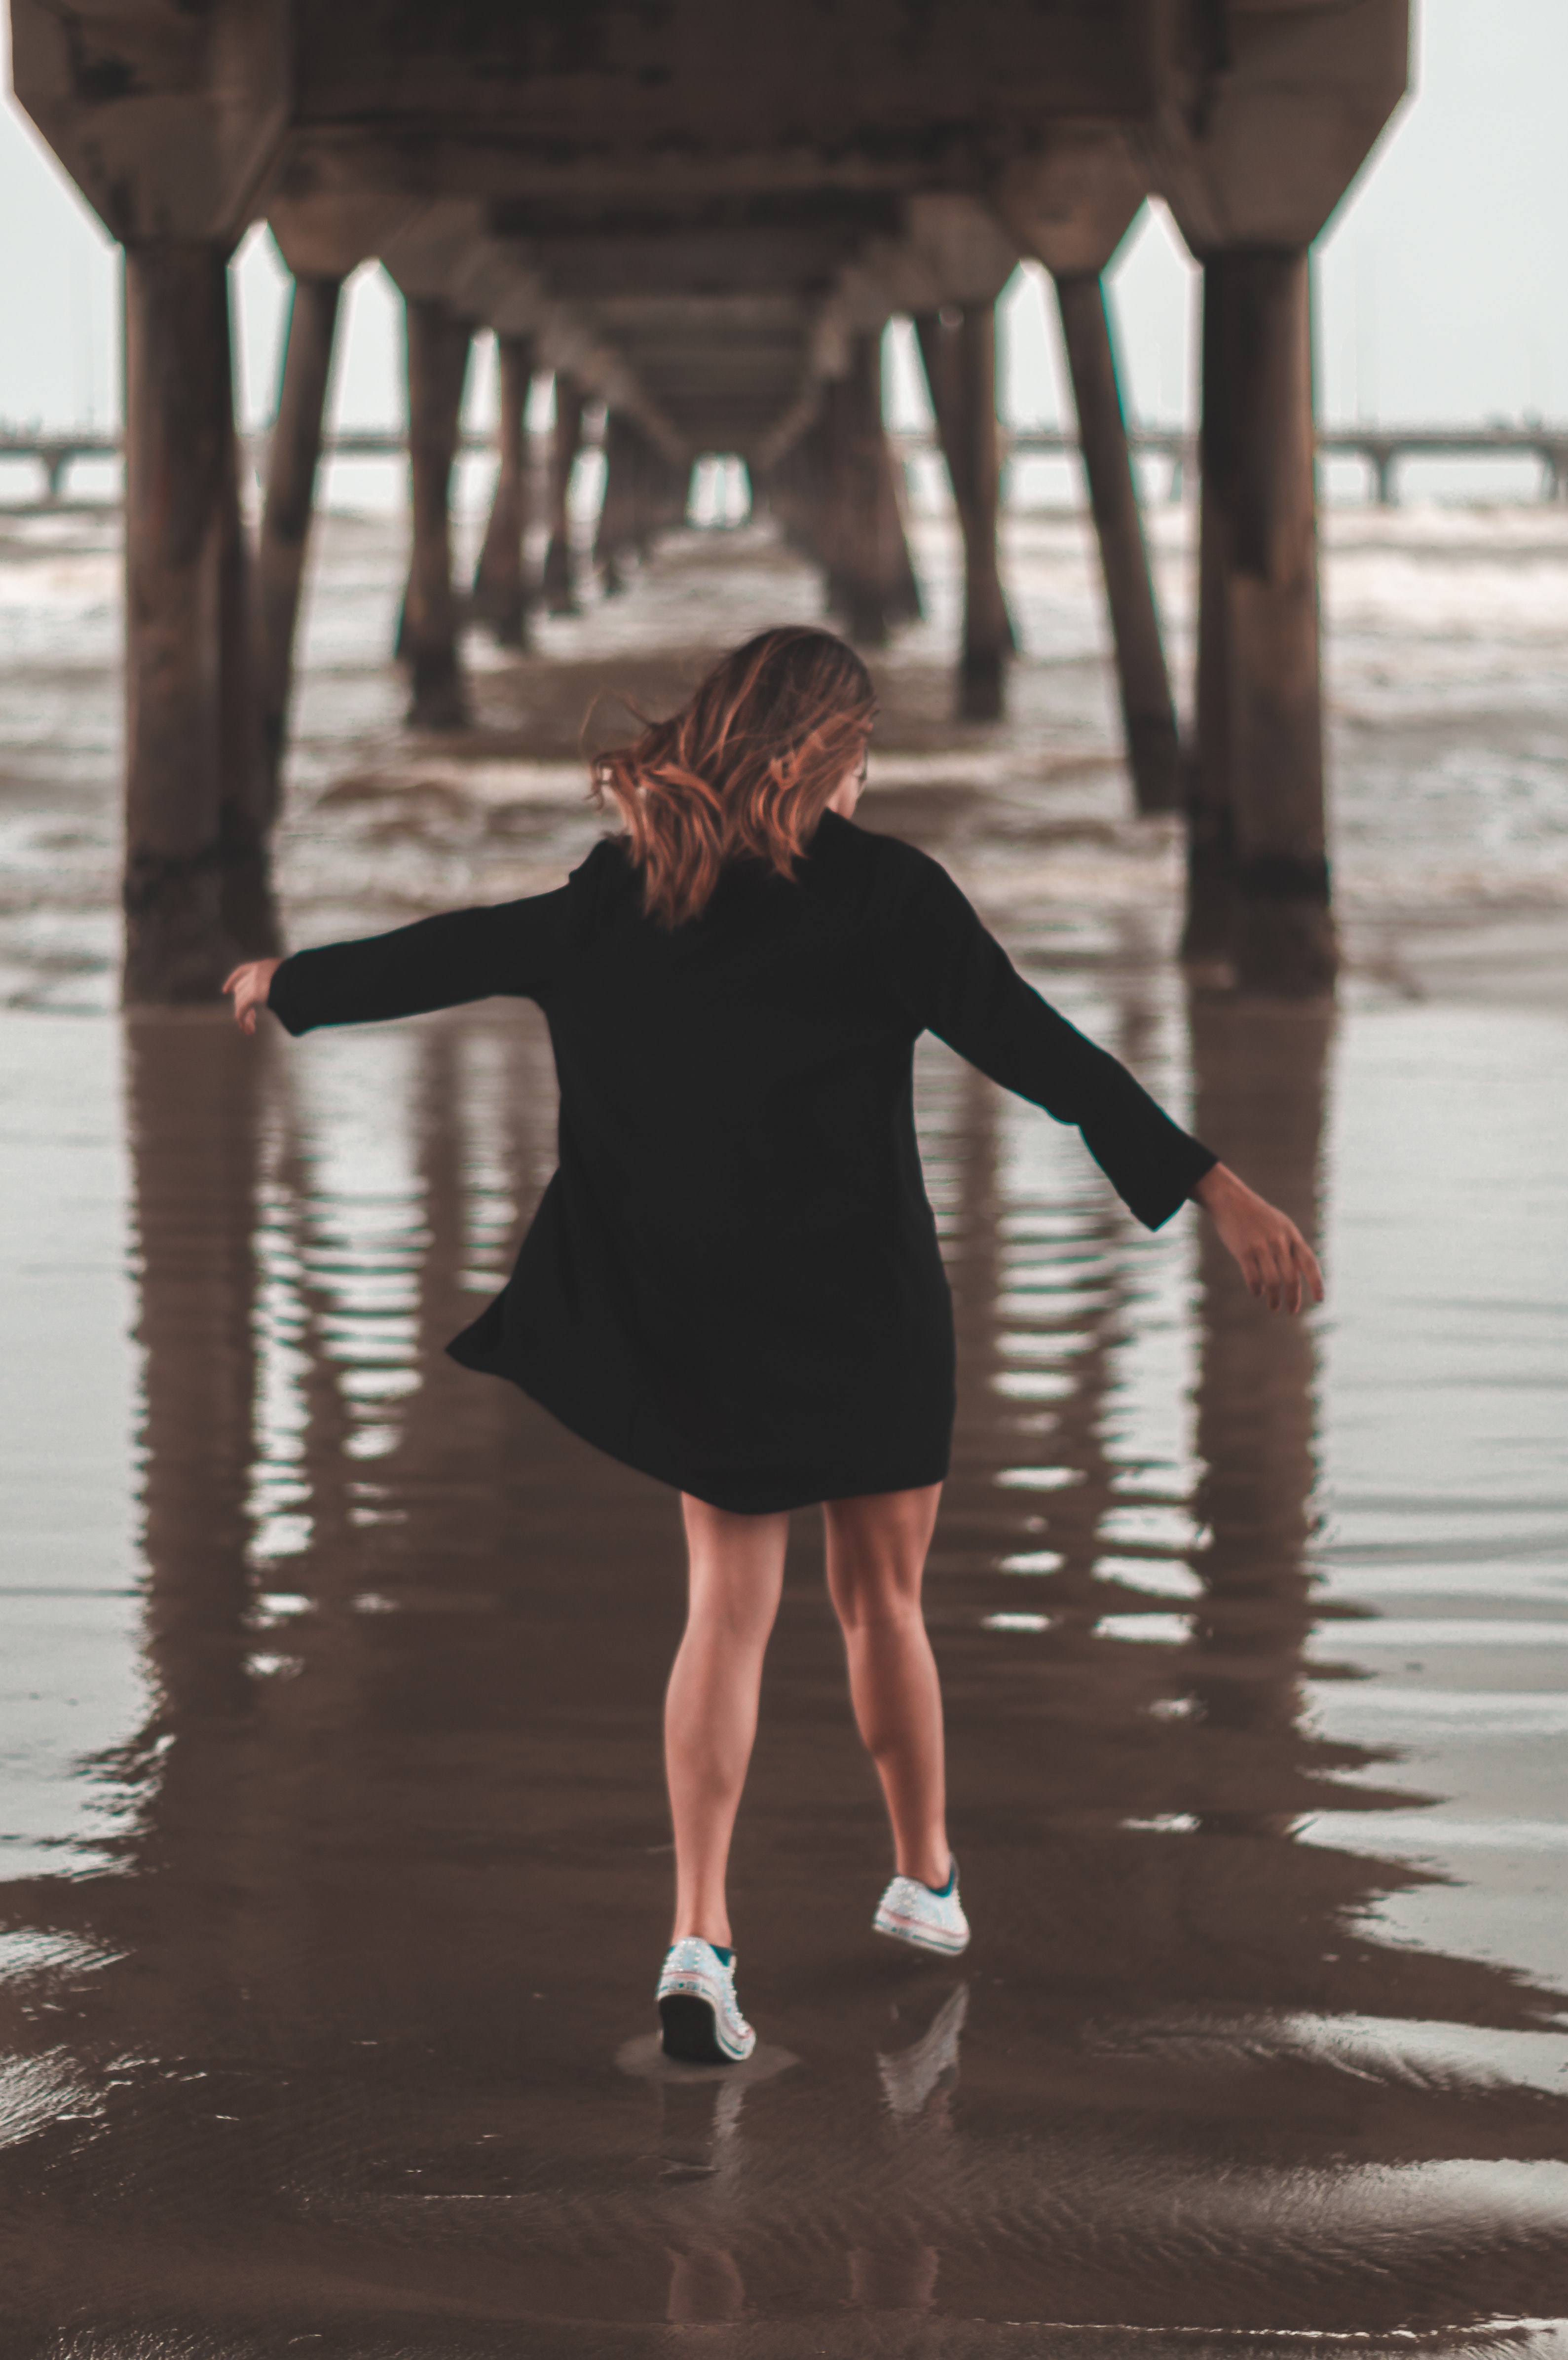
water, standing, beauty, leg, reflection, dress, fun, sea, photography, vacation, neck, happy, ocean